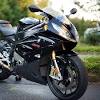
Vehicle type: Motorcycles